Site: brandenburg
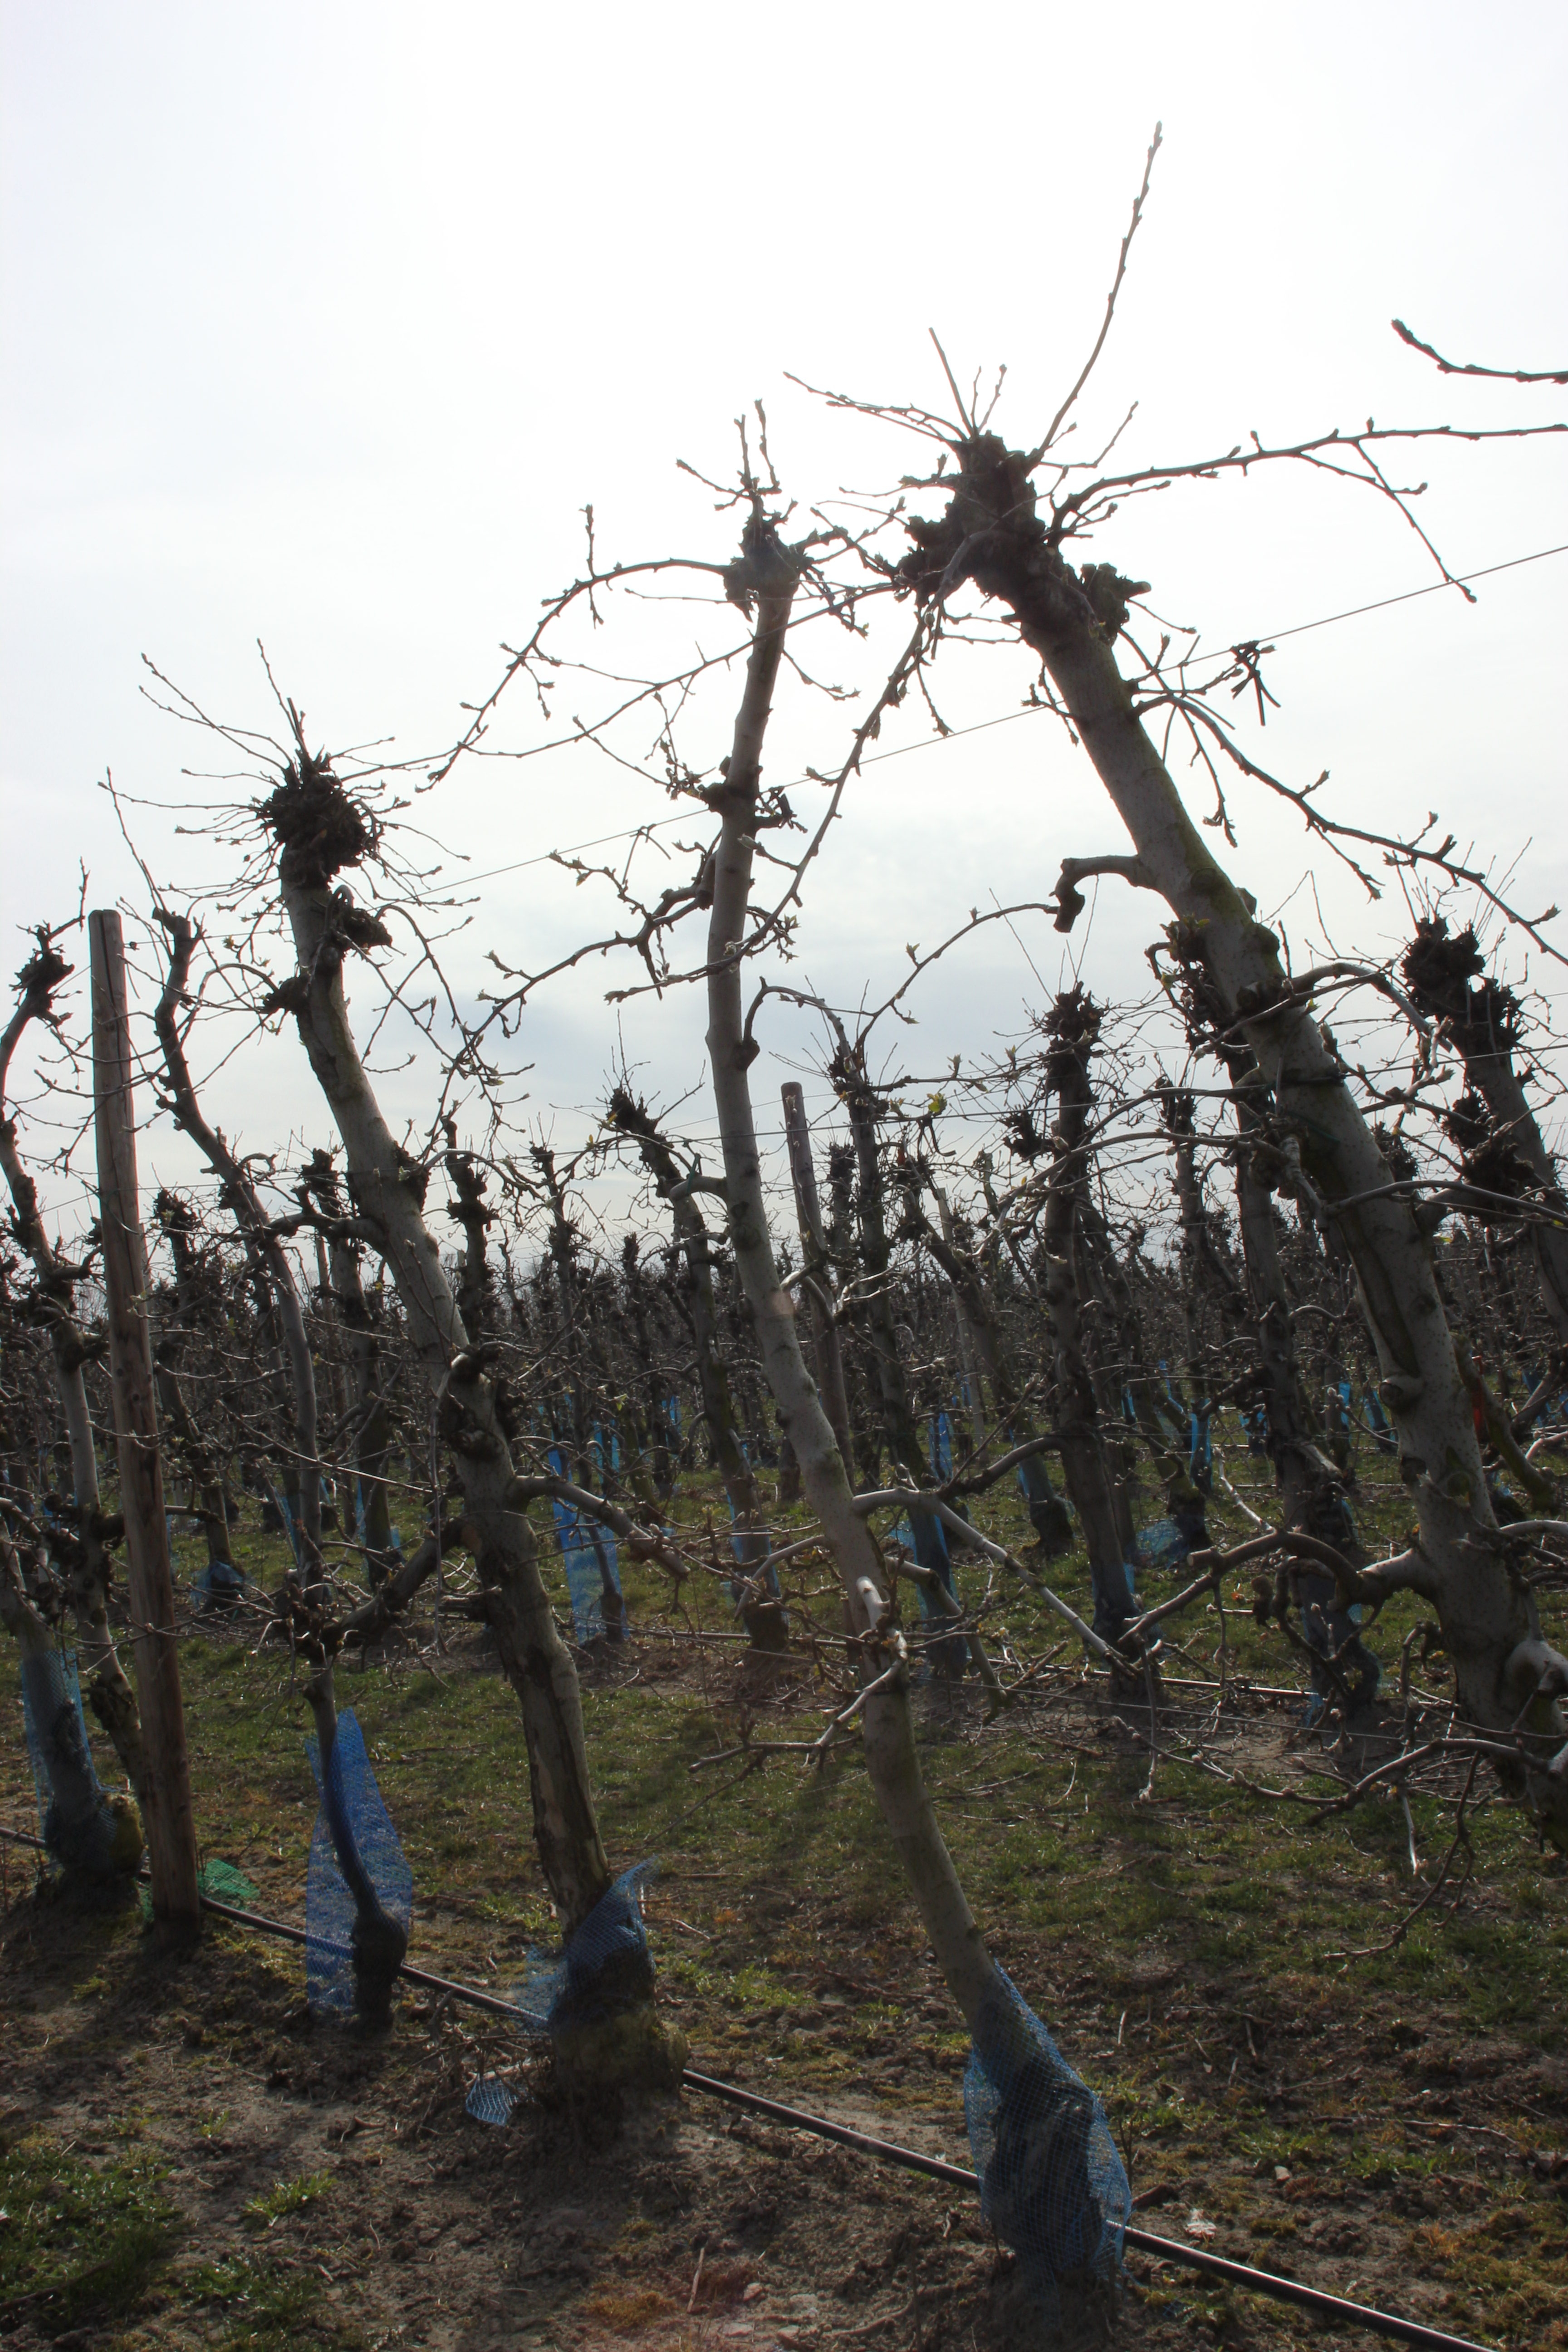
Growth stage (BBCH 54): Inflorescence emergence